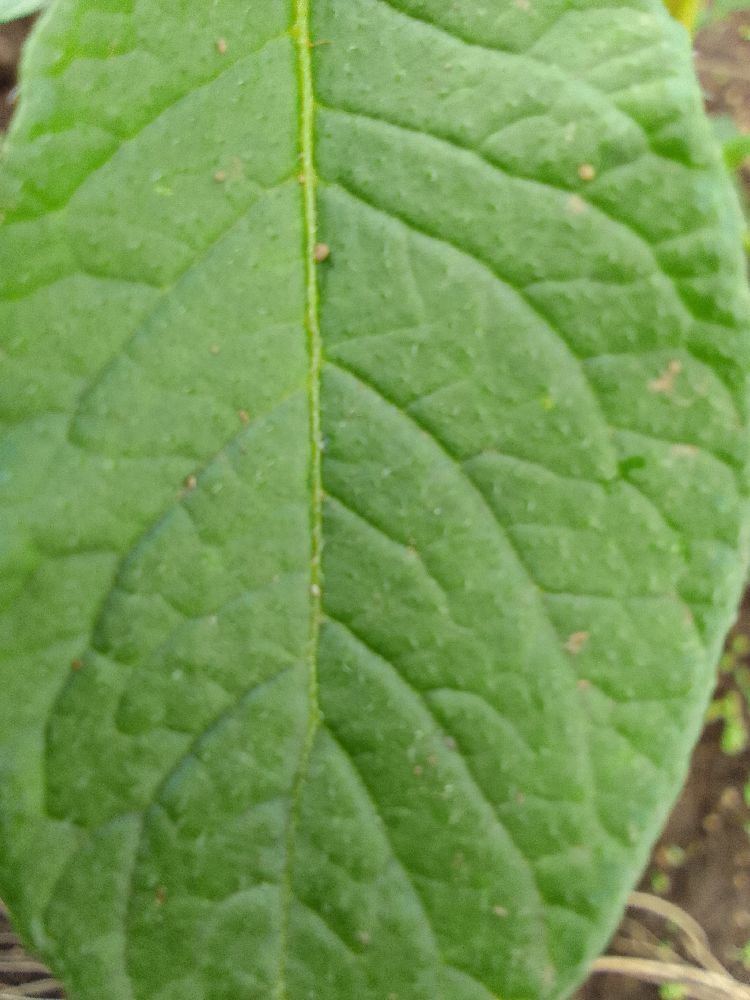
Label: Healthy